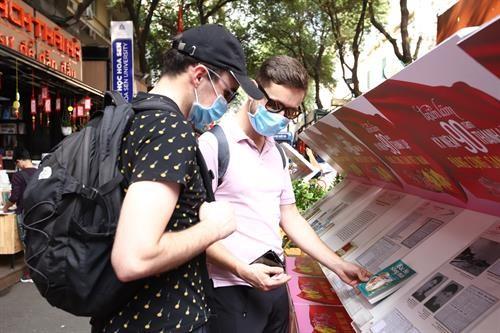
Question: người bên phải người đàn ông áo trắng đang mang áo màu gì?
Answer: người bên phải mang áo màu đen